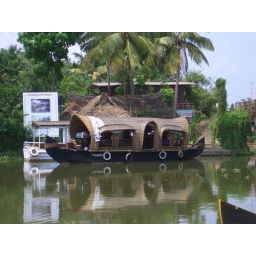
house in water pool